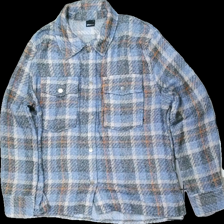
View: front
Type: Jacket
Category: Ladies
Brand: Gina Tricot
Colors: Black, Blue, Orange, Multicolor
Material: 100% polyester
Pattern: Checkered print
Cut: Regular
Size: M
Season: Spring
Damage location: top left
Damage 2 location: middle left
Damage 3 location: bottom left
Price range: 50-100
Recommended usage: Reuse
Description: rutig jacka